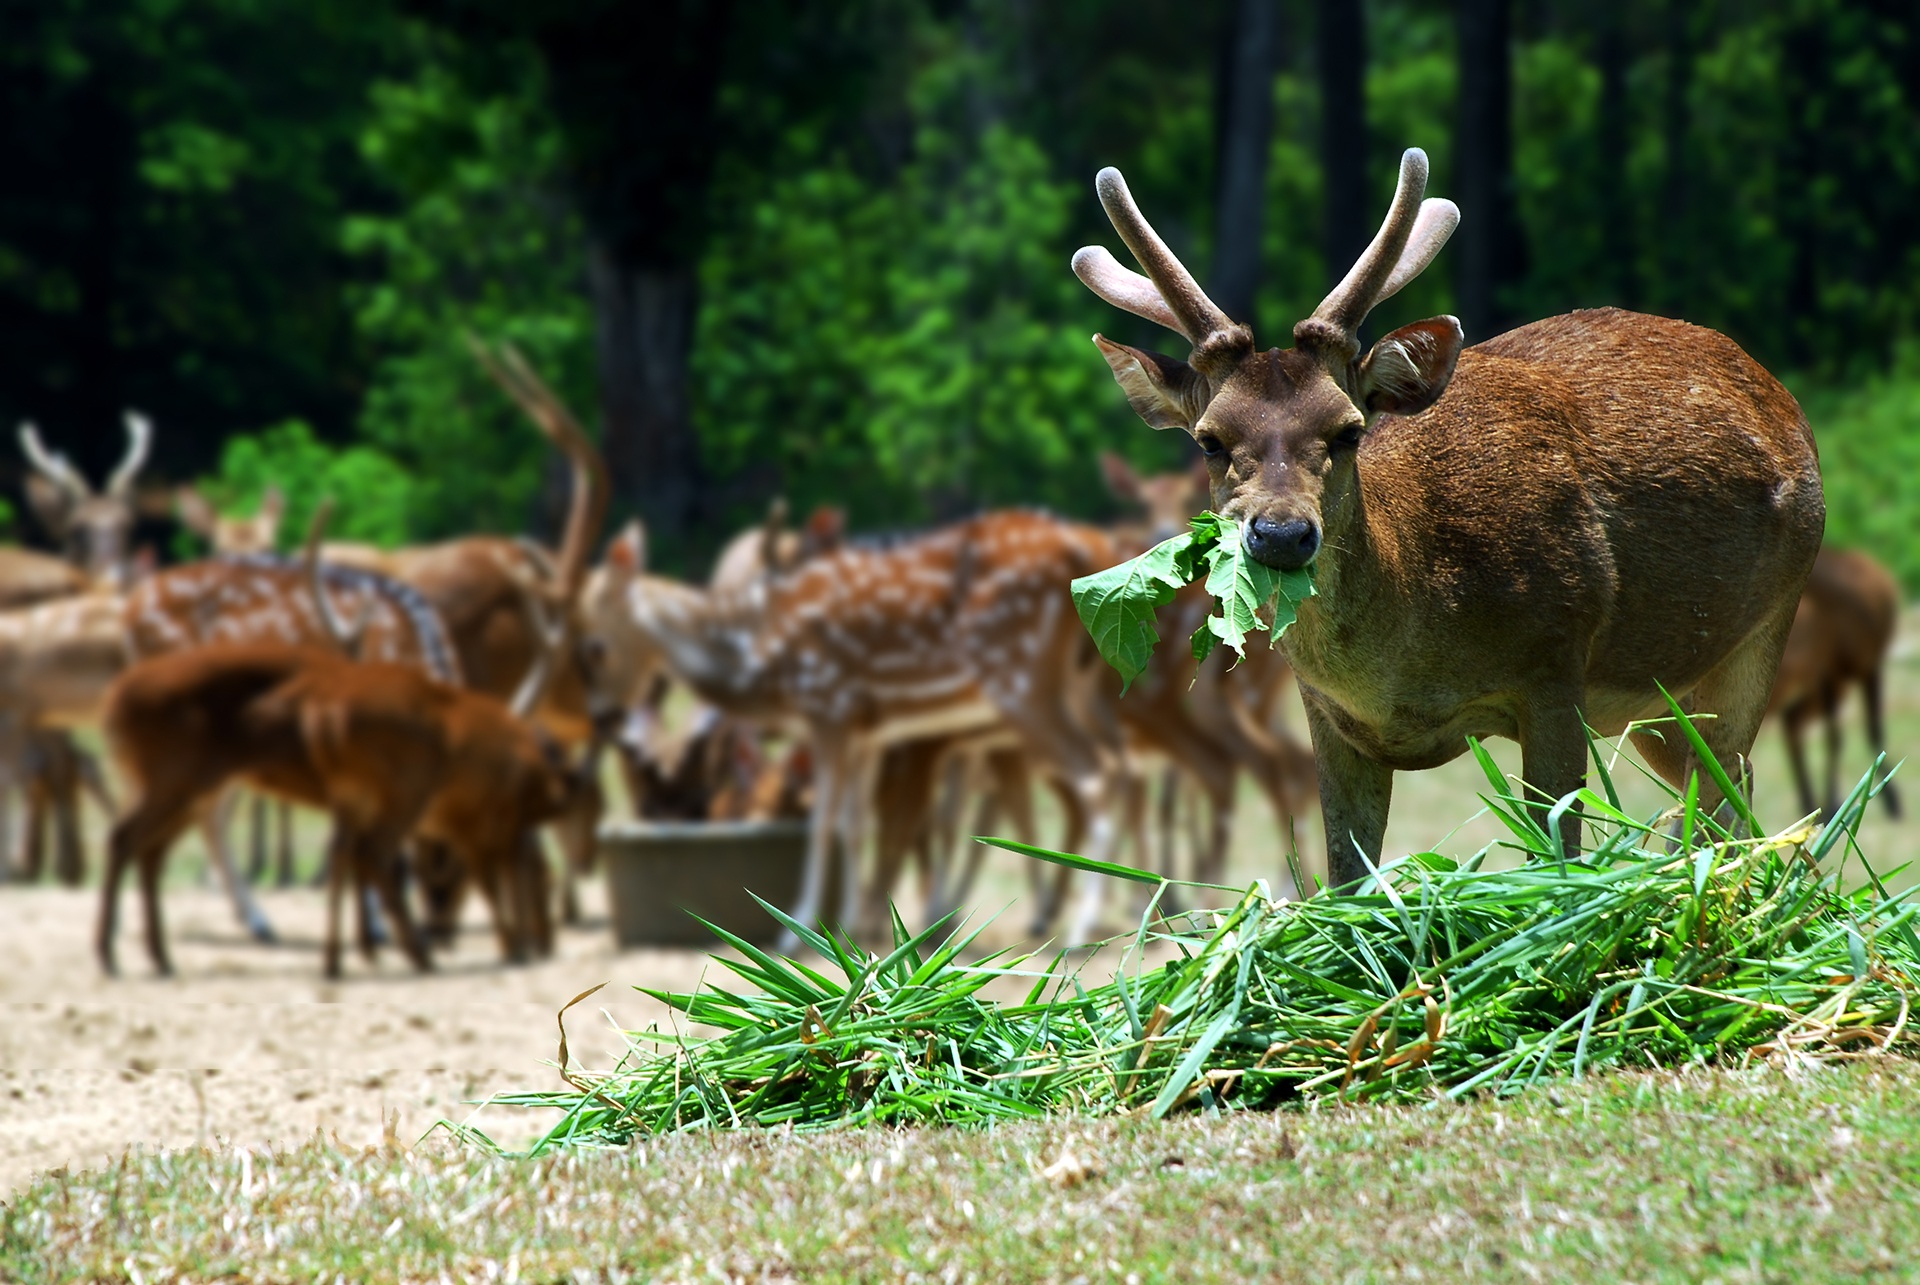
forest, wildlife, deer, herd, grazing, mammal, fauna, animals, vertebrate, elk, landline, white tailed deer, sambar, menjangan